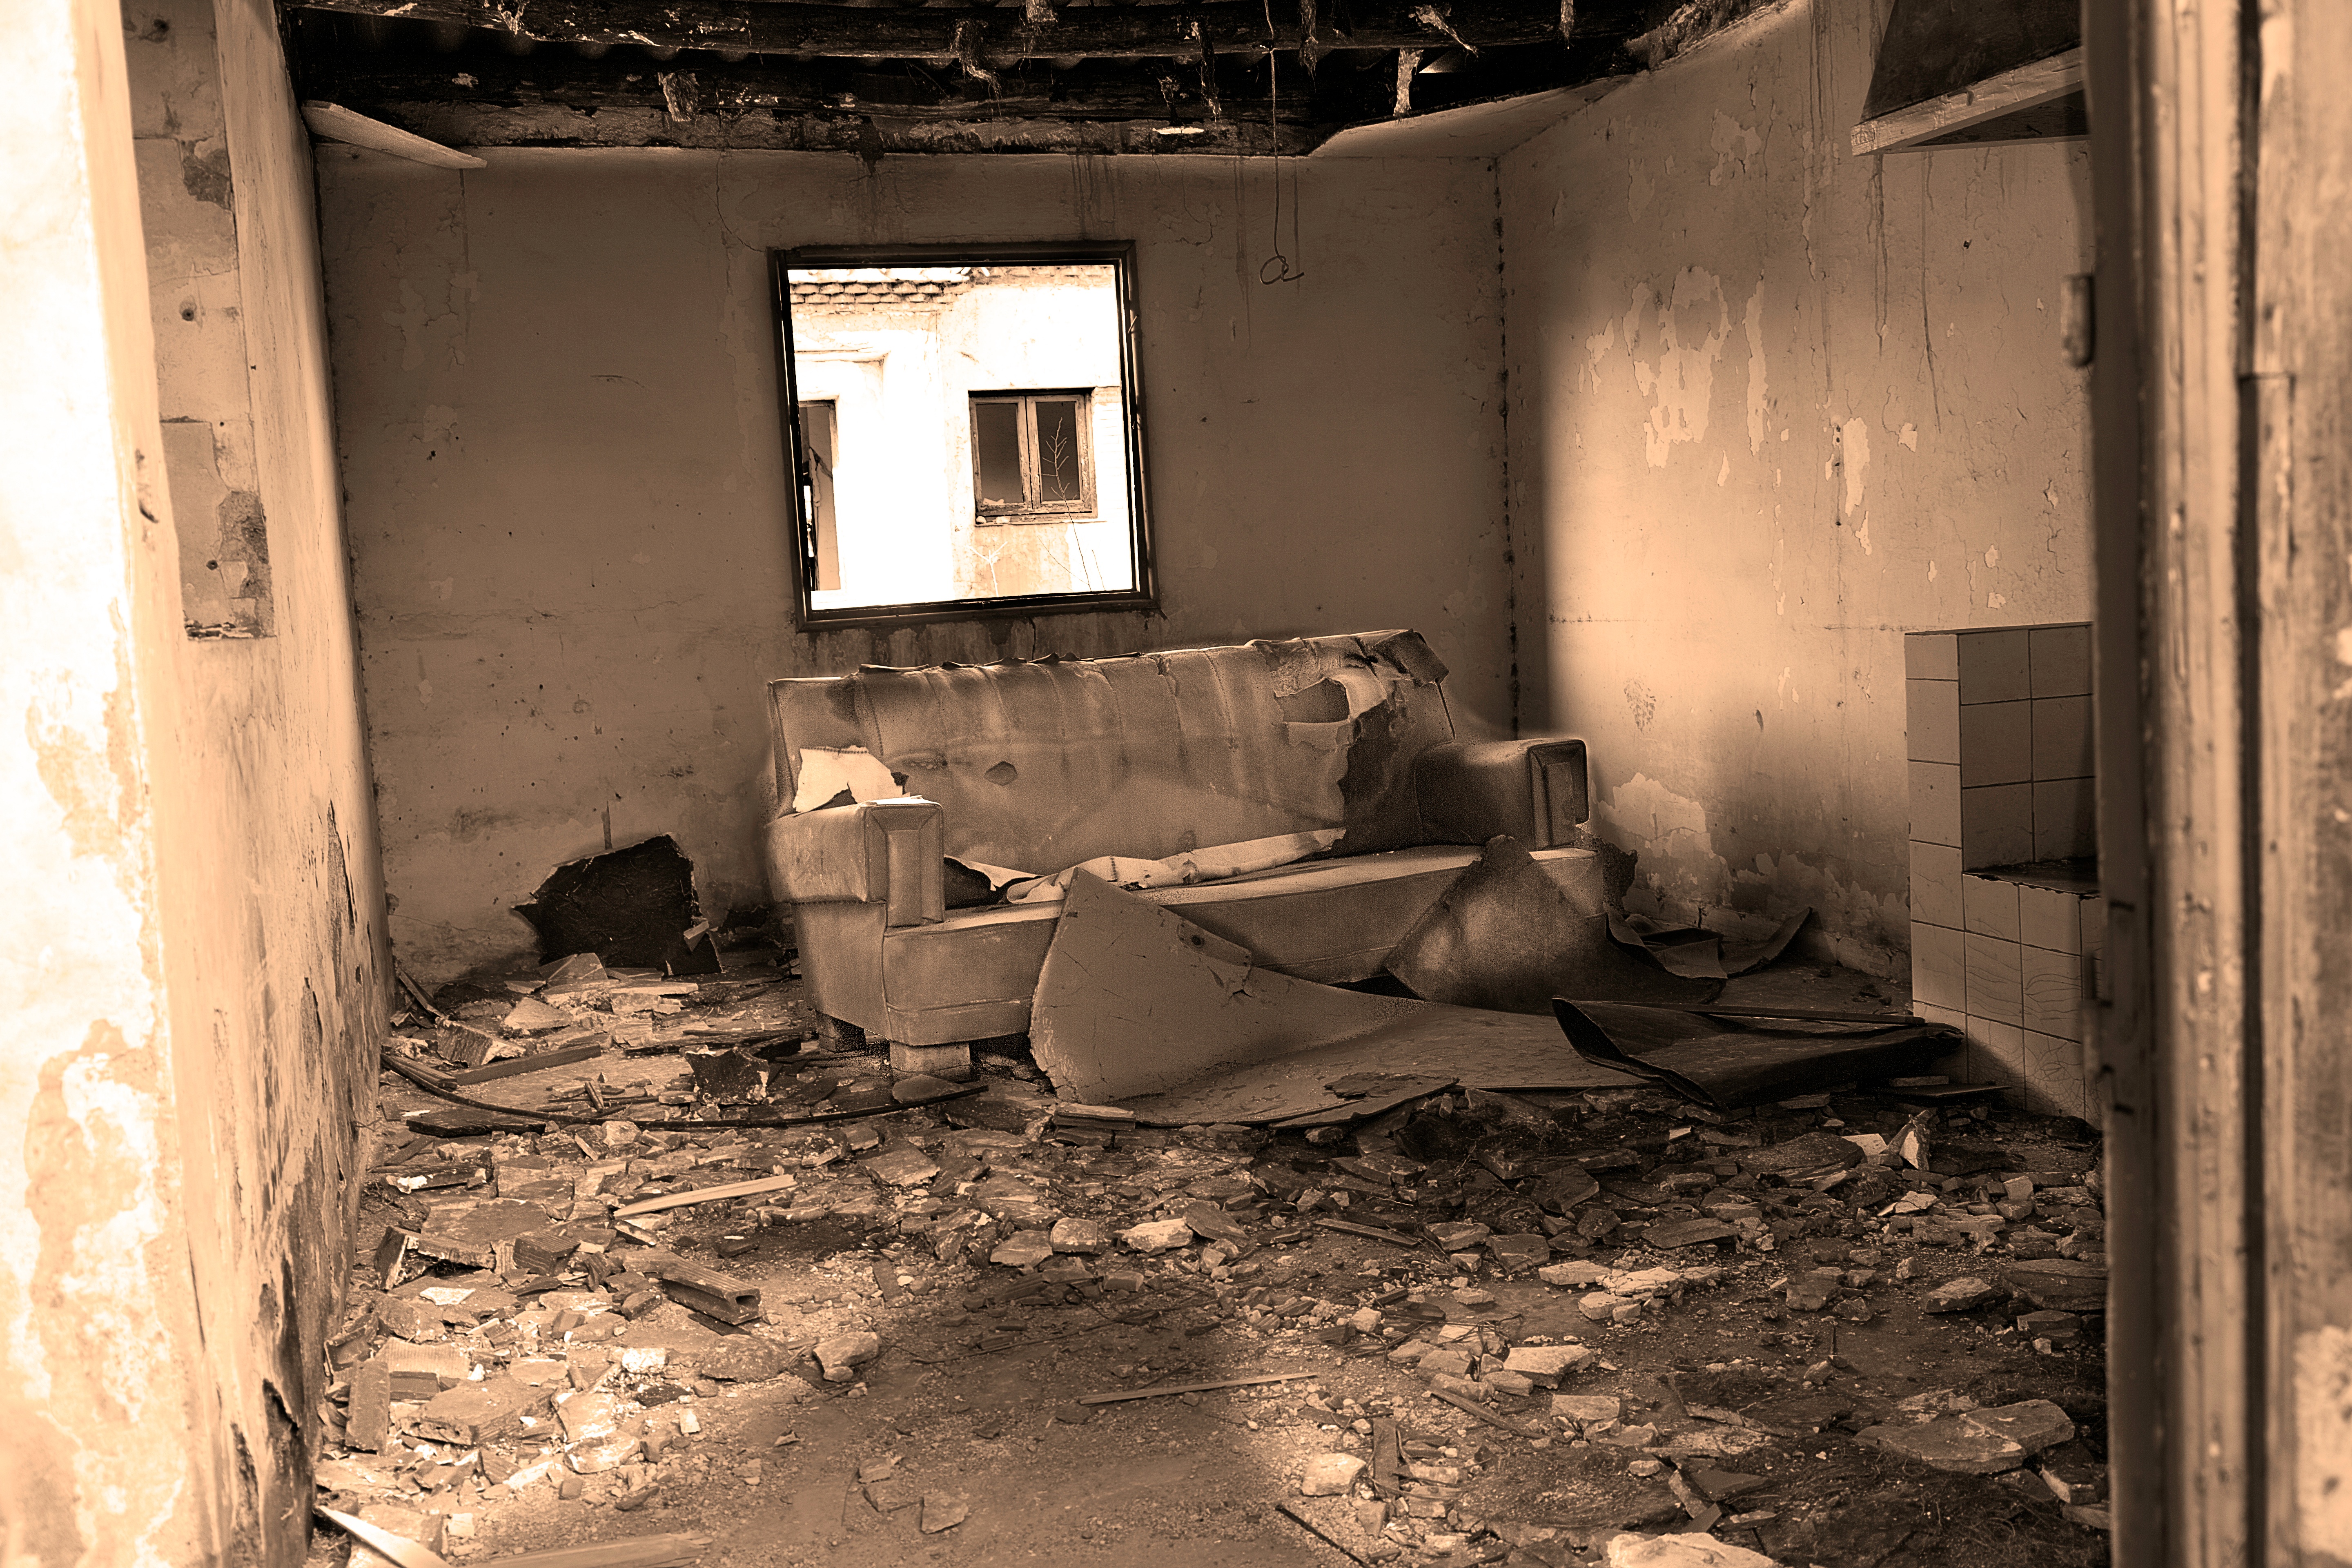
wood, house, home, wall, factory, temple, photograph, urban area, ancient history